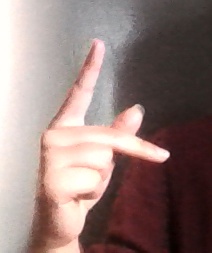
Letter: dha